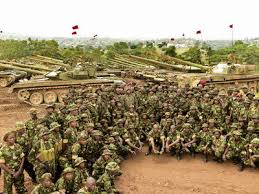
Label: Tank